La Mota Castle (San Sebastian)

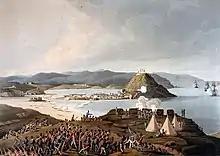
The castle and its fortifications seen from the British batteries on the Chofre sand hills across the Urumea estuary (1813)

Having invested San Sebastian on 30 June, the French, under the Duke of Berwick, began positioning batteries along the Urumea where the city's walls were most vulnerable. Although heavy rain slowed the digging of trenches, by 25 July the French artillery was able to open fire on the walls. The siege guns rapidly created a breach and pounded it until it was practical to be stormed. As was the convention at the time, and following instructions given by Philip V's favourite, Alberoni, the Spanish commander Alejandro de la Motte requested a parley and his garrison were allowed to retreat into the castle, leaving the remainder of the city to French control.